Bomb (icon)

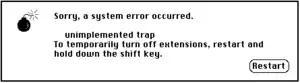
Mac OS system error alert from the System 7 era. These were a common sight, and Mac users of the era might need a paper clip (if the Programmer's Key wasn't installed) in order to restart the computer since the onscreen restart button would usually be nonfunctional.

The bomb icon (💣), usually depicted as a black sphere with sparking fuse has several different applications in computing, and typically indicates a fatal system error.